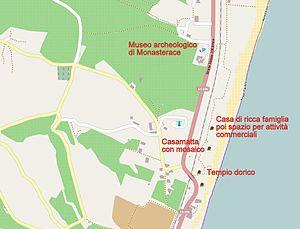
Kaulon ou Kaulonia est une cité grecque de la Grande-Grèce sur le littoral de la mer Ionienne située sur le territoire de Monasterace, en Province de Reggio de Calabre. La ville de Caulonia distante de quinze kilomètres tire son nom de cette cité grecque.